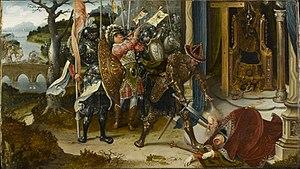
Héraclius, en grec Ἡράκλειος, né vers ou en 575 et mort le 11 février 641, est un empereur romain d'Orient de 610 à 641. Il est le fondateur de la dynastie des Héraclides qui règne sur l'Empire pendant plus d'un siècle.